List of Monogatari novels

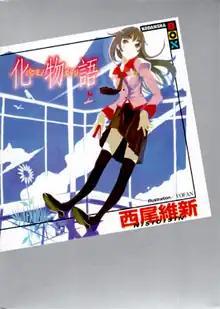
Cover of the first light novel volume of "Bakemonogatari", featuring Hitagi Senjougahara, published by Kodansha on November 2, 2006

"Monogatari" is a Japanese light novel series written by Nisio Isin and illustrated by Vofan. The plot centers around Koyomi Araragi, a third-year high school student who survives a vampire attack and subsequently finds himself helping girls involved with a variety of apparitions, ghosts, beasts, spirits, and other supernatural phenomena.